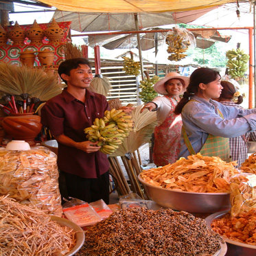
People selling their foods at a farmer's market.
An open outdoor market has lots of bananas.
People are standing near large bowls of dried food on display.
a man holding  a bunch of bananas at an outside store
A man selling produce in the middle of a tent.